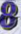
Number: 8